John Wesley Powell

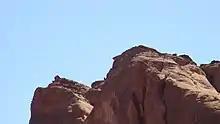
Powell's Profile, a rock formation named for John Wesley Powell in Knowles Canyon, Glen Canyon National Recreation Area, Utah.

Powell spent time among the Native Peoples of the Colorado Plateau and wrote an influential classification of North American Indian languages. He became the director of the Bureau of Ethnology at the Smithsonian Institution in 1879 and remained so until his death. He was also the first president of the Anthropological Society of Washington, founded in 1879. From 1894 to 1899, Powell held a post as lecturer on the History of Culture in the Political Science department at the Columbian University in Washington, D.C. He was elected a member of the American Antiquarian Society in 1898.